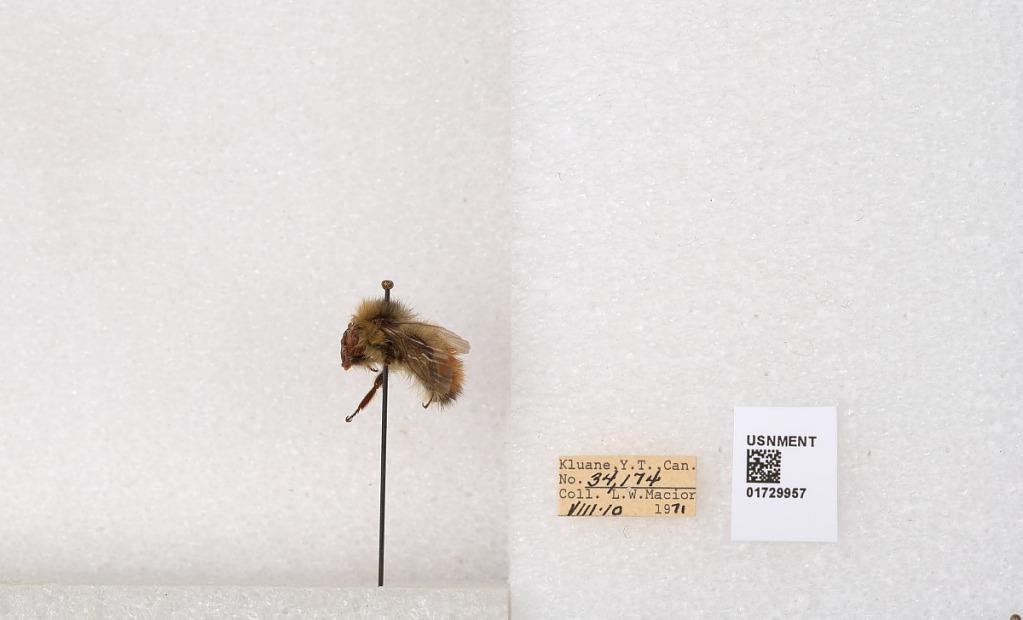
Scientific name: Bombus flavifrons Cresson
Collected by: L. Macior
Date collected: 1971-8-10
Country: Canada
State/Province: Yukon Territory
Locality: Kluane National Park and Reserve
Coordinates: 60.7493, -139.504